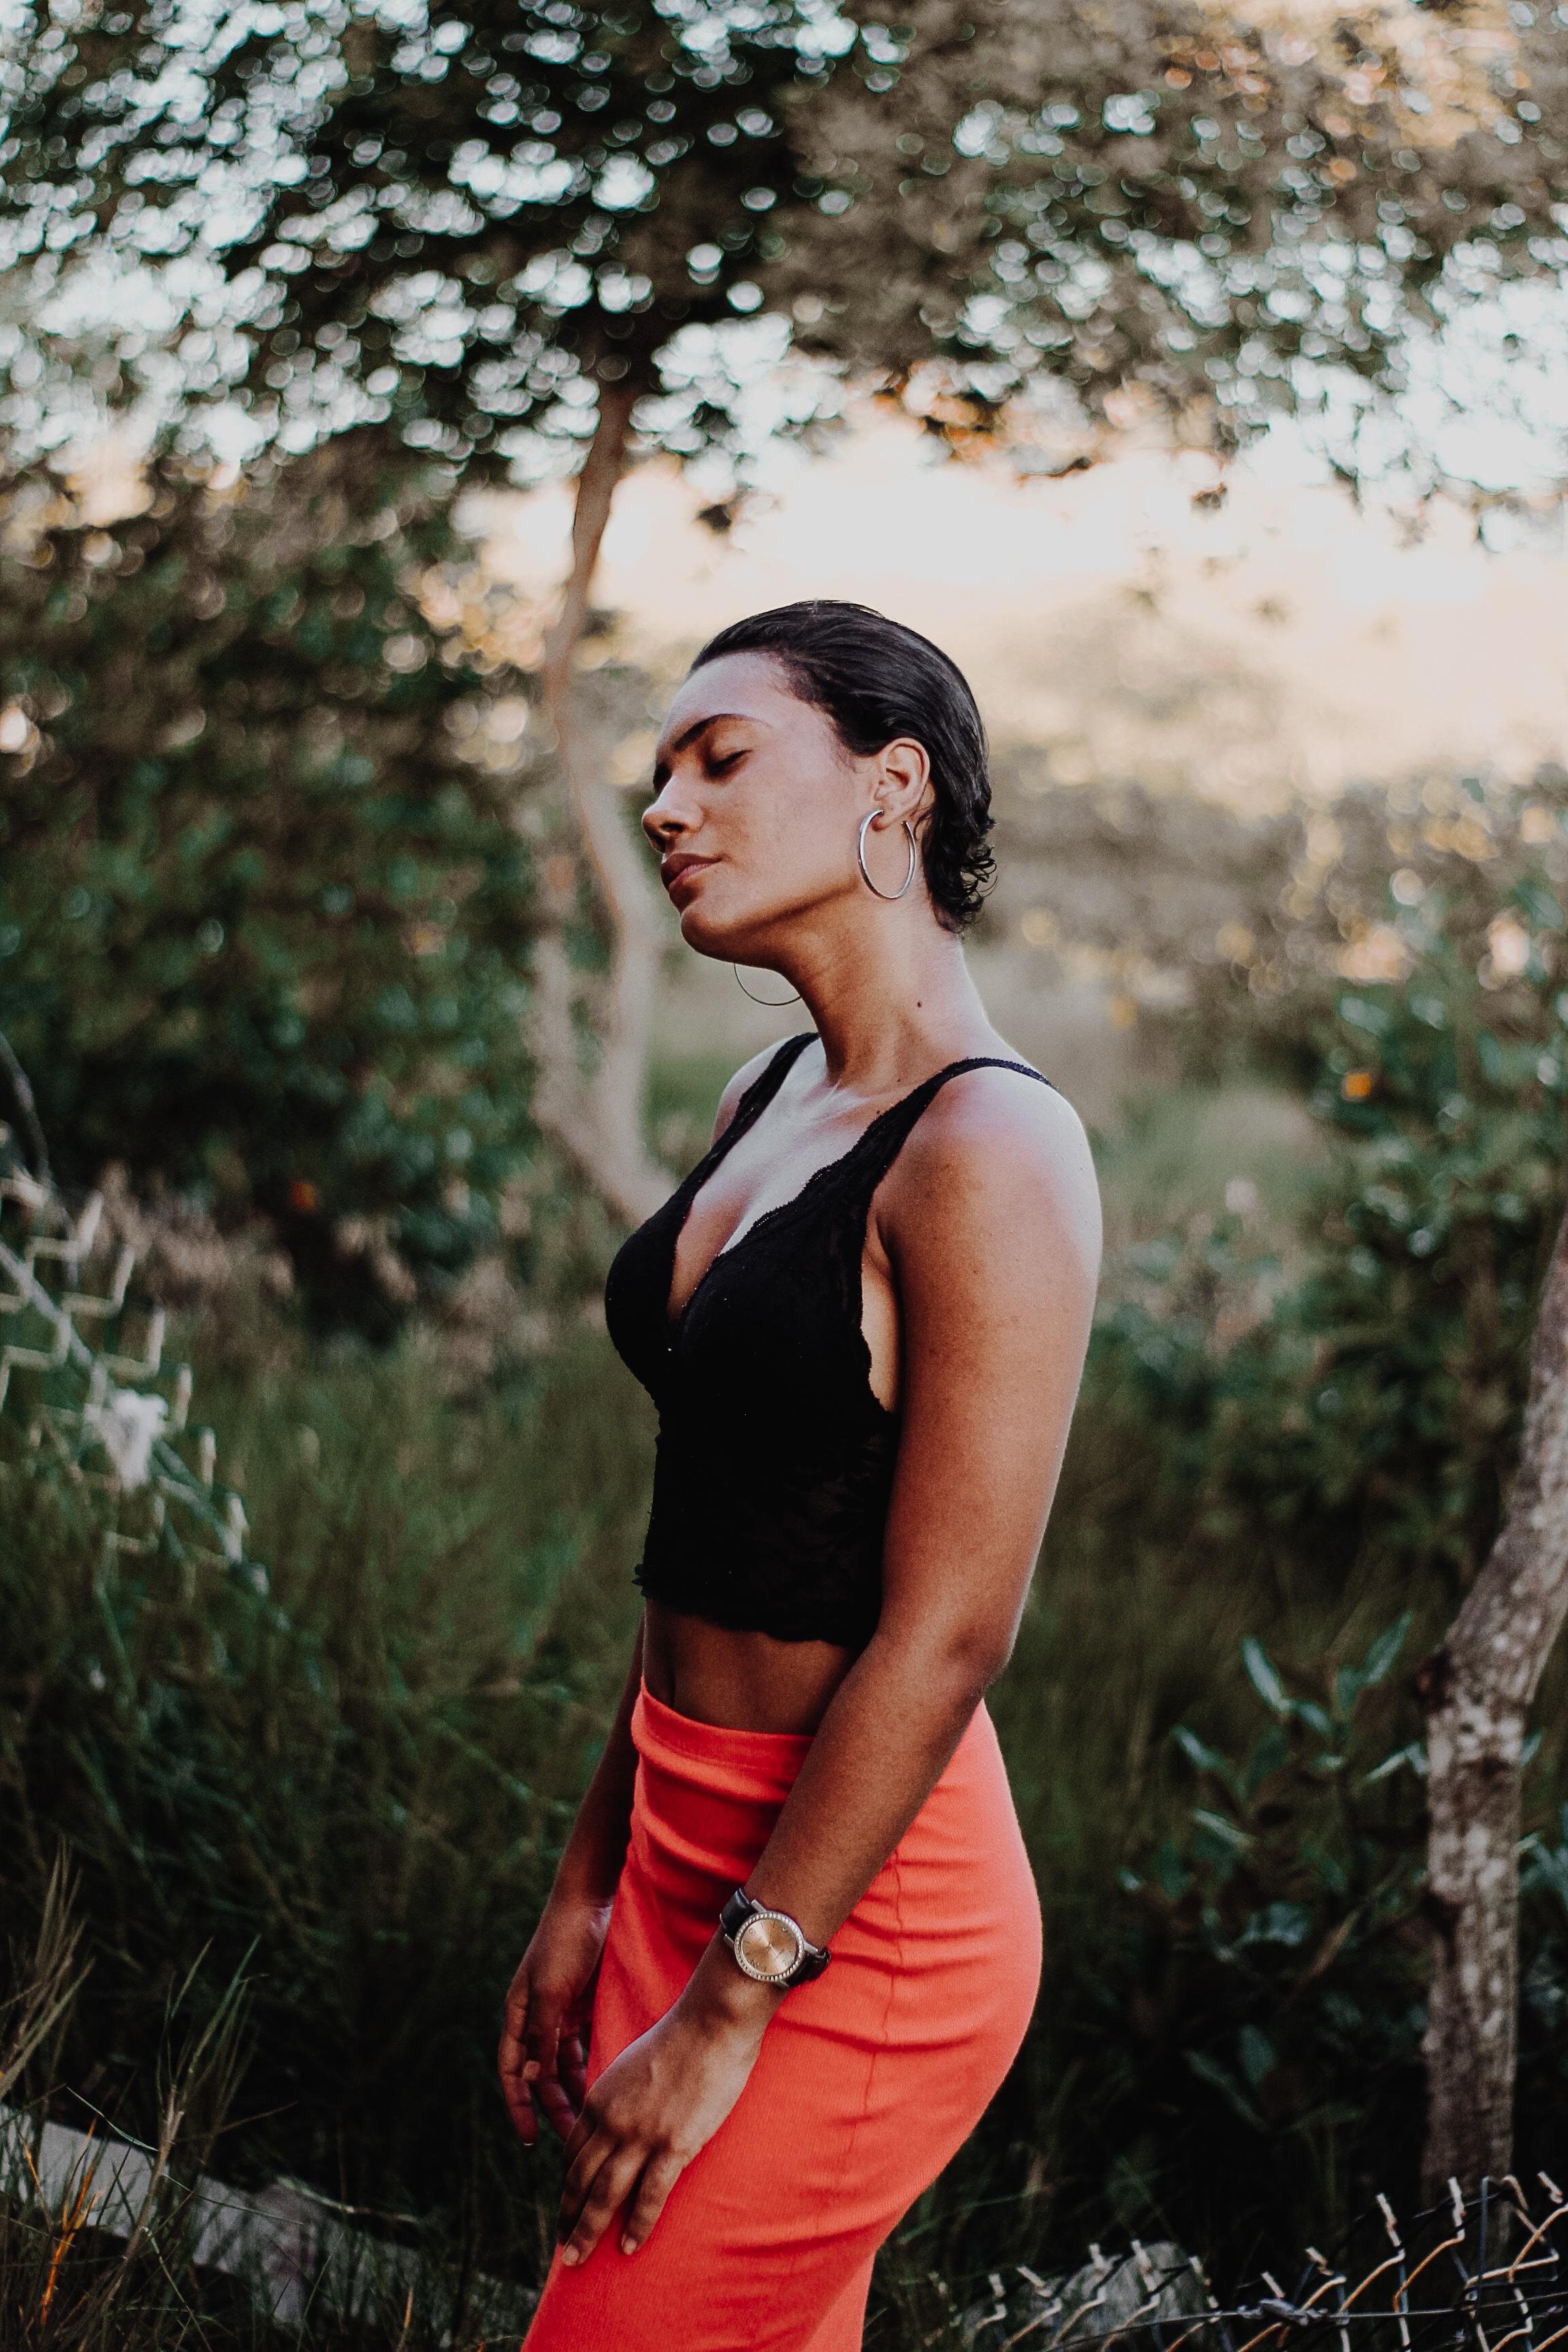
nature, person, light, girl, woman, hair, photography, vintage, flower, alone, photo, female, brunette, portrait, model, spring, red, natural, canon, fashion, lady, flowers, face, colors, dress, photograph, look, lips, beauty, lightroom, beautiful, clothes, vsco, yongnuo, feeling, friendly, vibe, essay, abdomen, photo shoot, botanist, portrait photography, feelingphotography, fotocomayongnuo, cabelocurto, ensaiofotografico